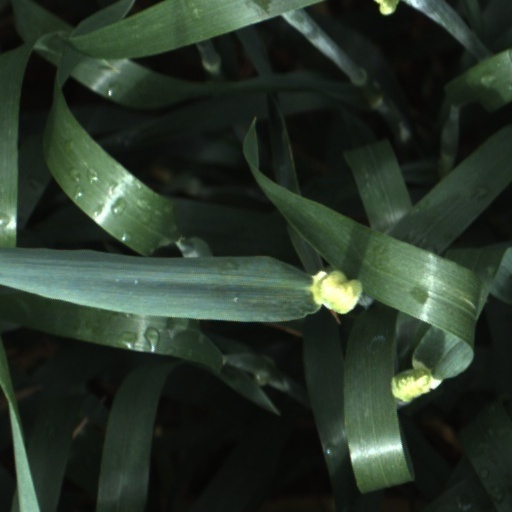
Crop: wheat